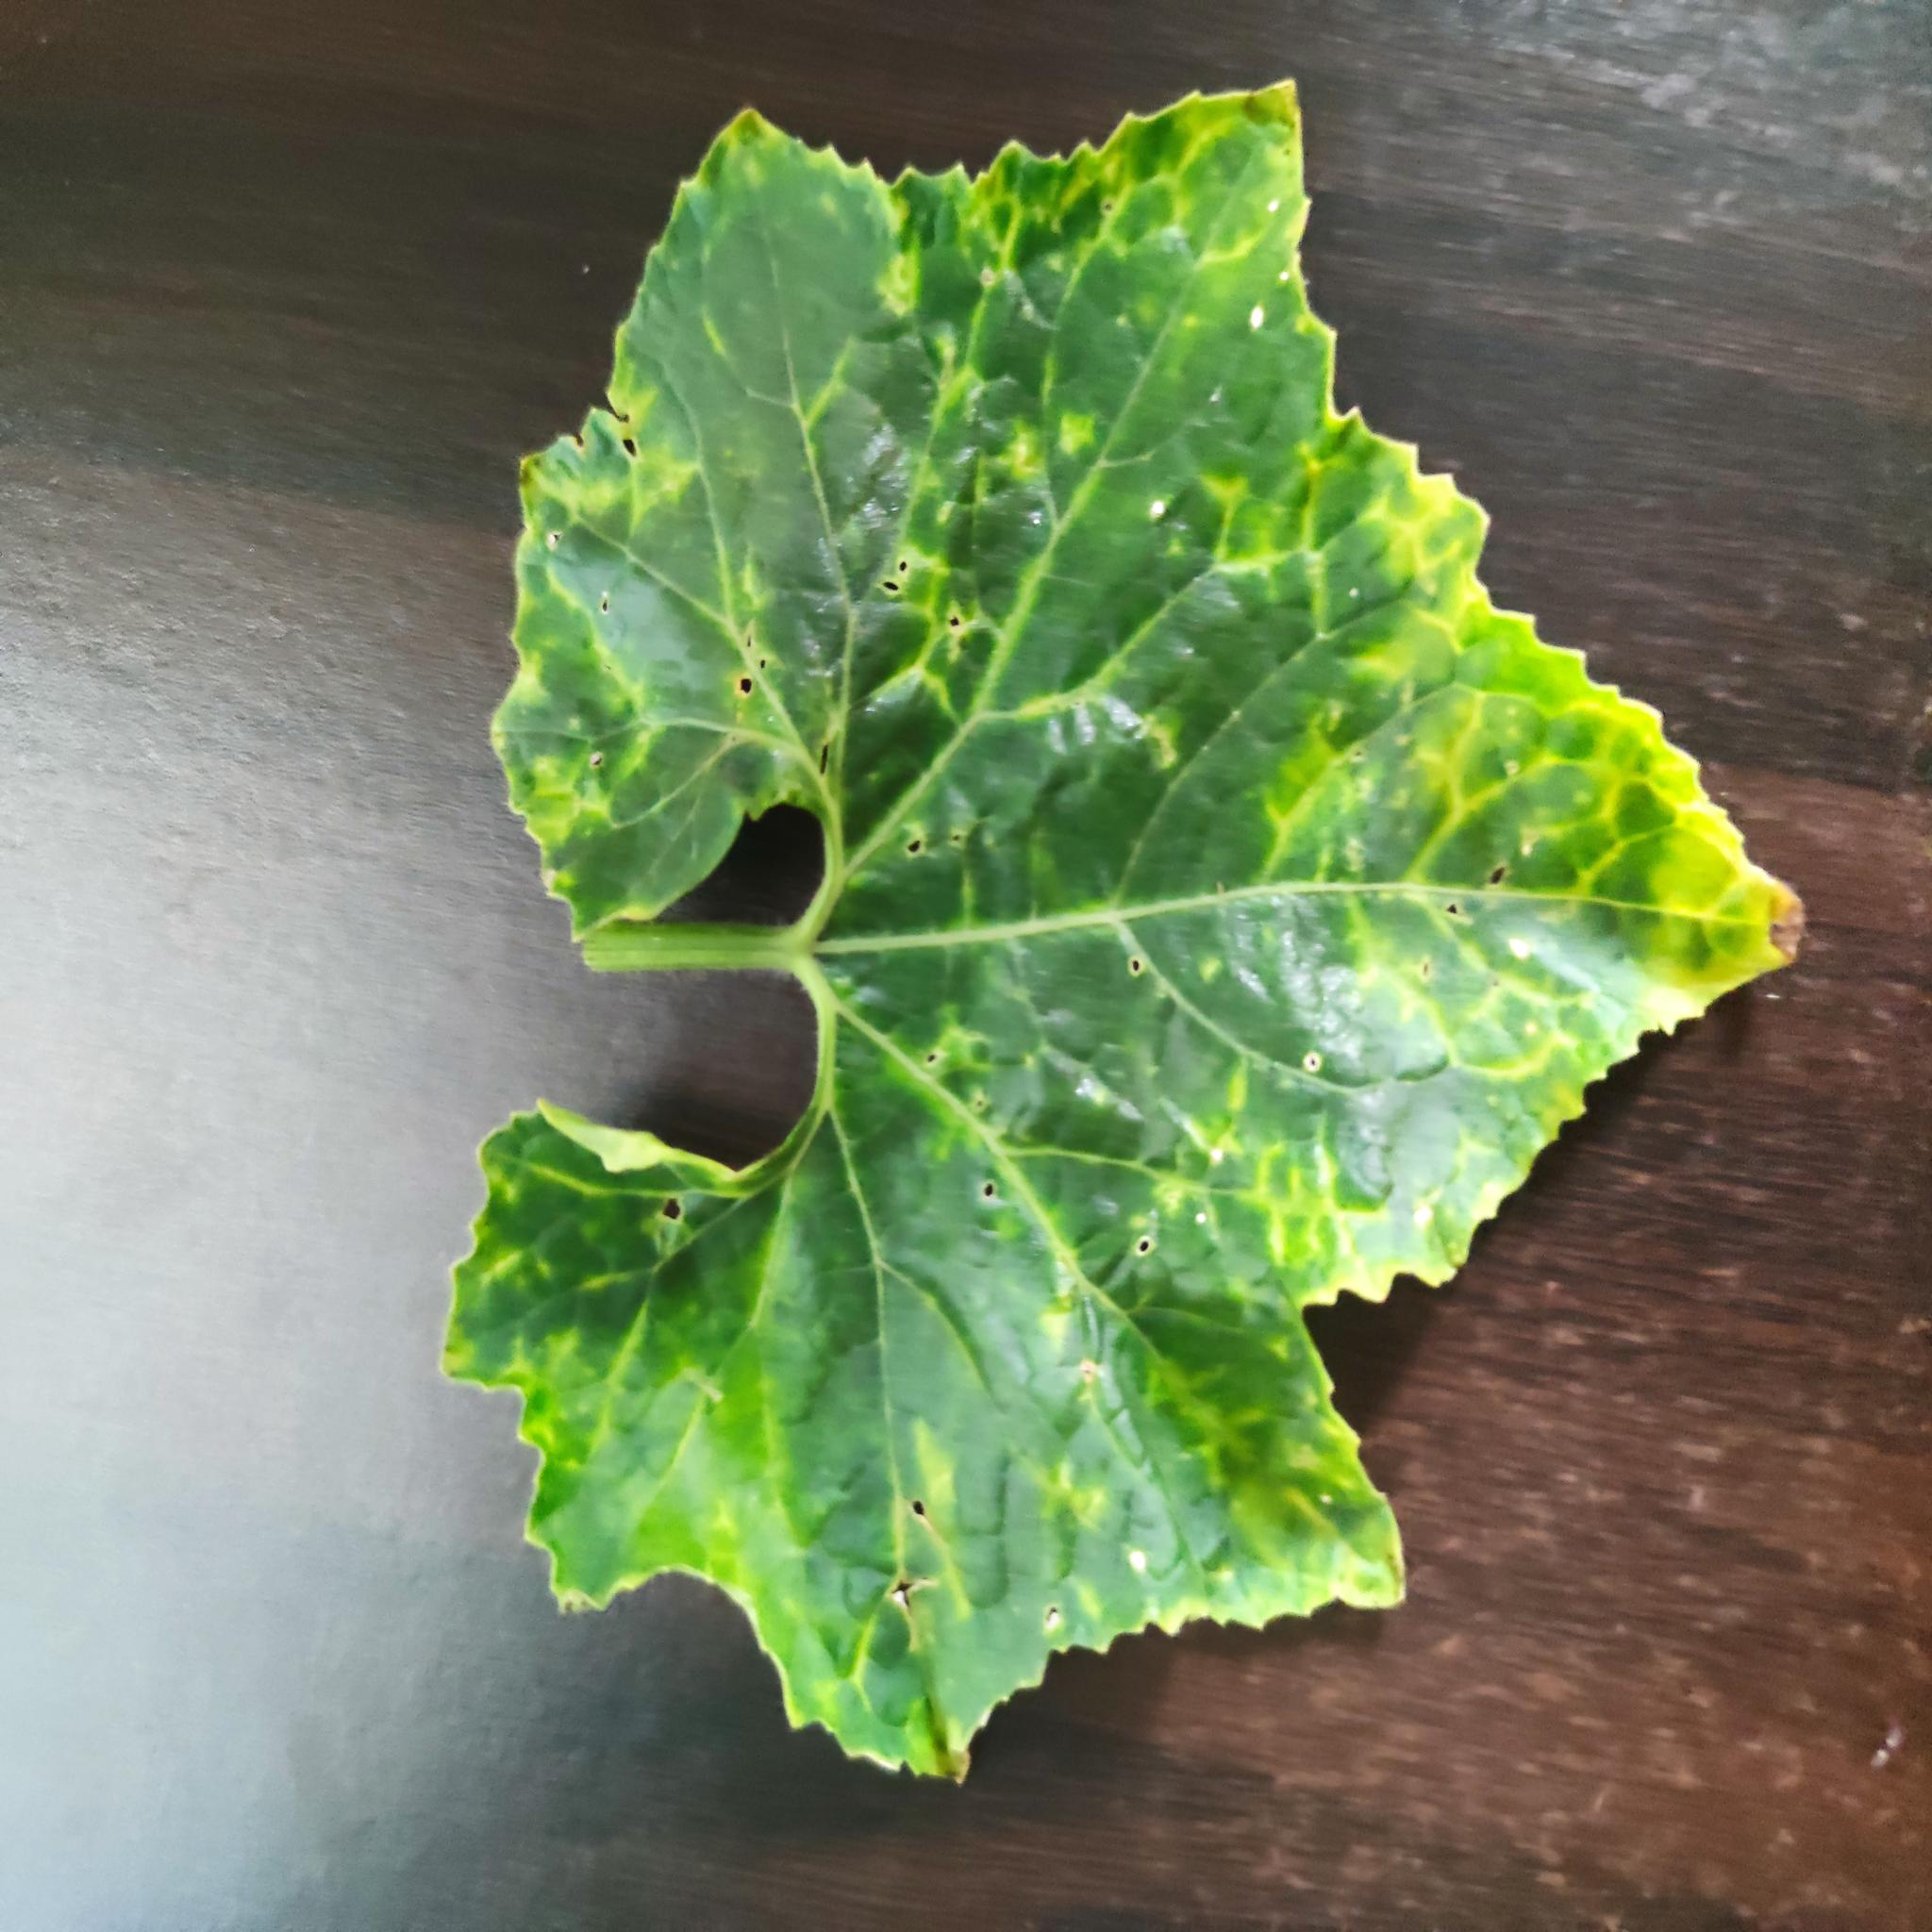
Label: Leaf curl